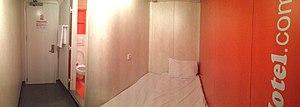
Easy est un groupe d'entreprises fondé en 1998 par Stelios Haji-Ioannou.